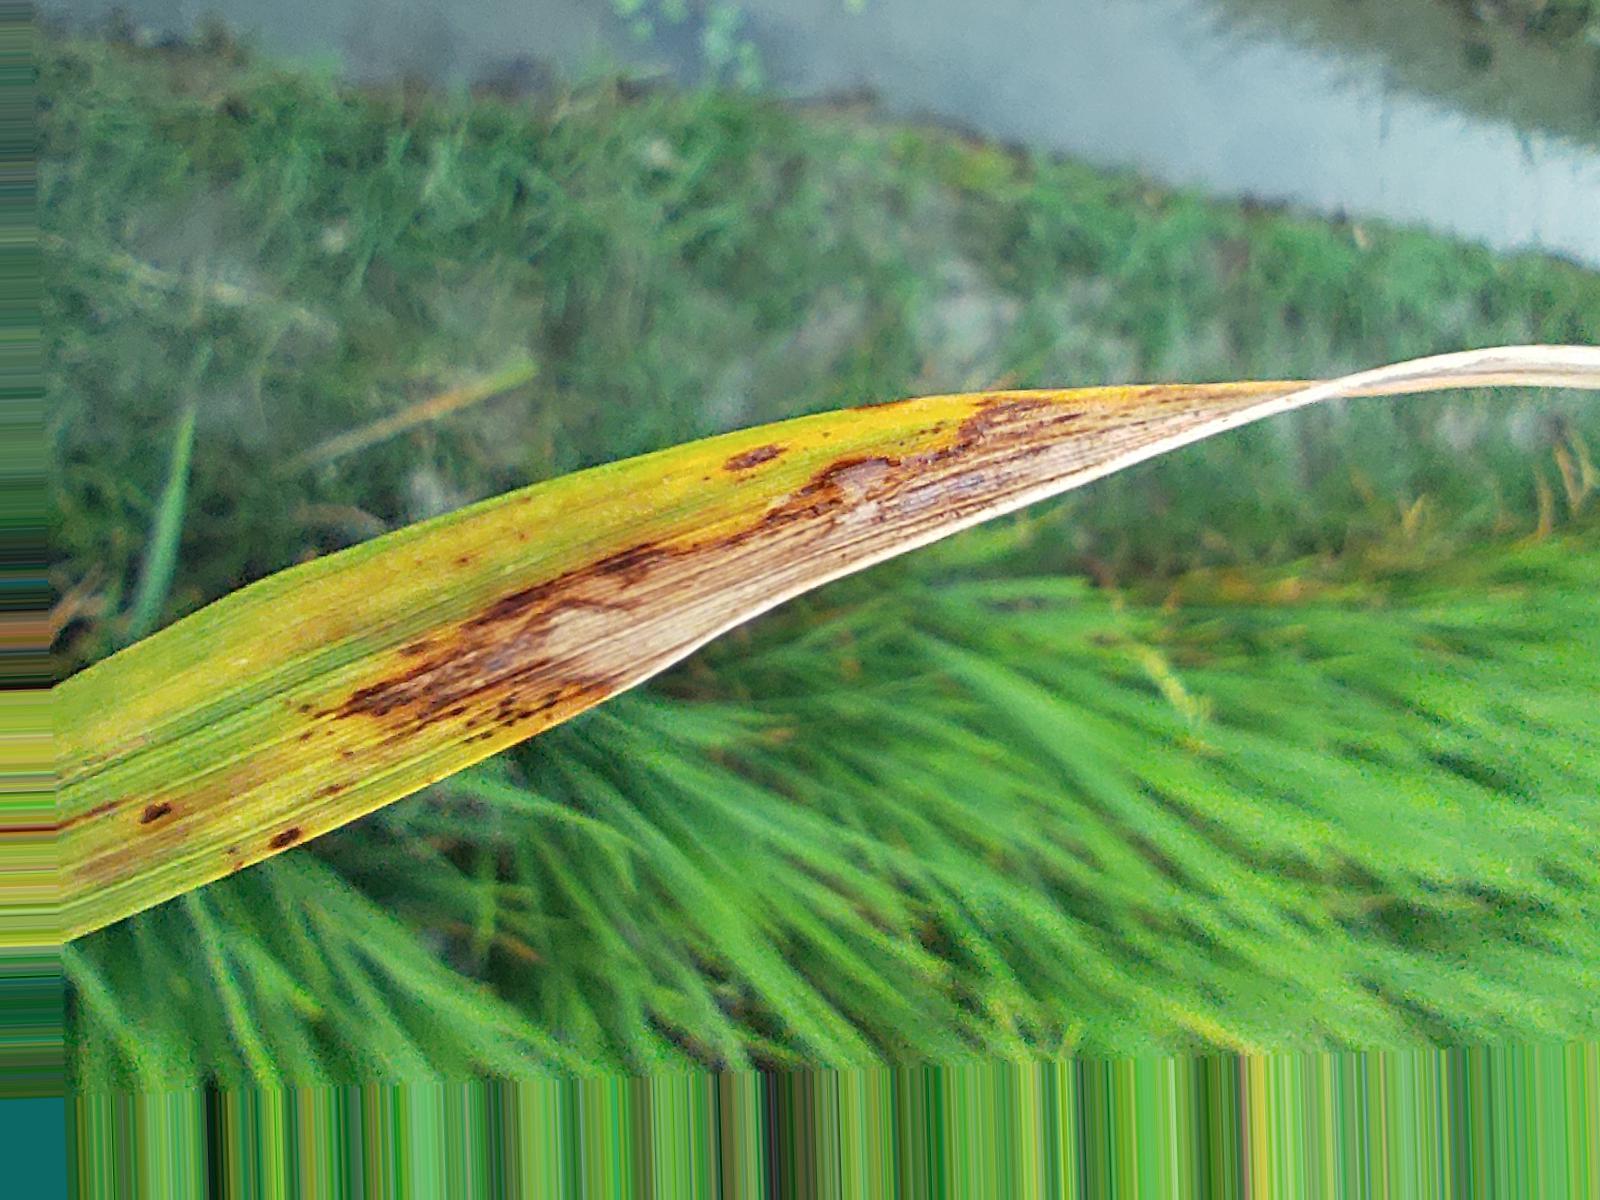
Nhãn: Bệnh Cháy lá ( Leaf scald )